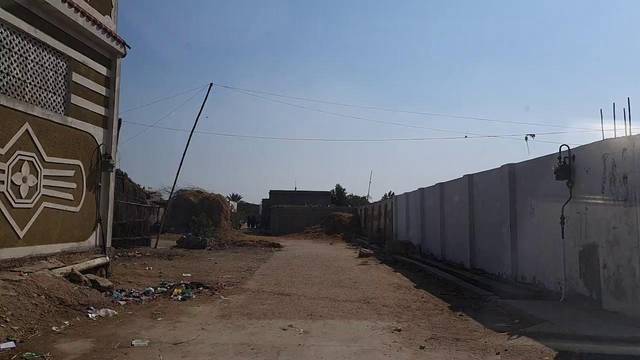
Region: Pakistan
Coordinates: 24.794, 67.96